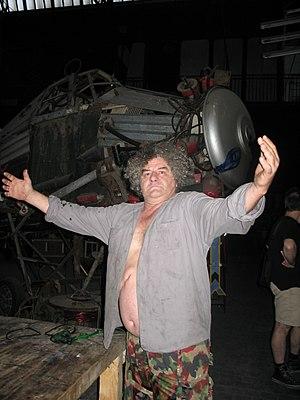
Carlos Regazzoni, né le 1ᵉʳ décembre 1943 à Comodoro Rivadavia et mort le 26 avril 2020 à Buenos Aires, est un sculpteur et peintre argentin connu pour avoir loué à la SNCF puis au Réseau Ferré de France pendant dix ans les friches ferroviaires de la gare de l'Est à Paris.